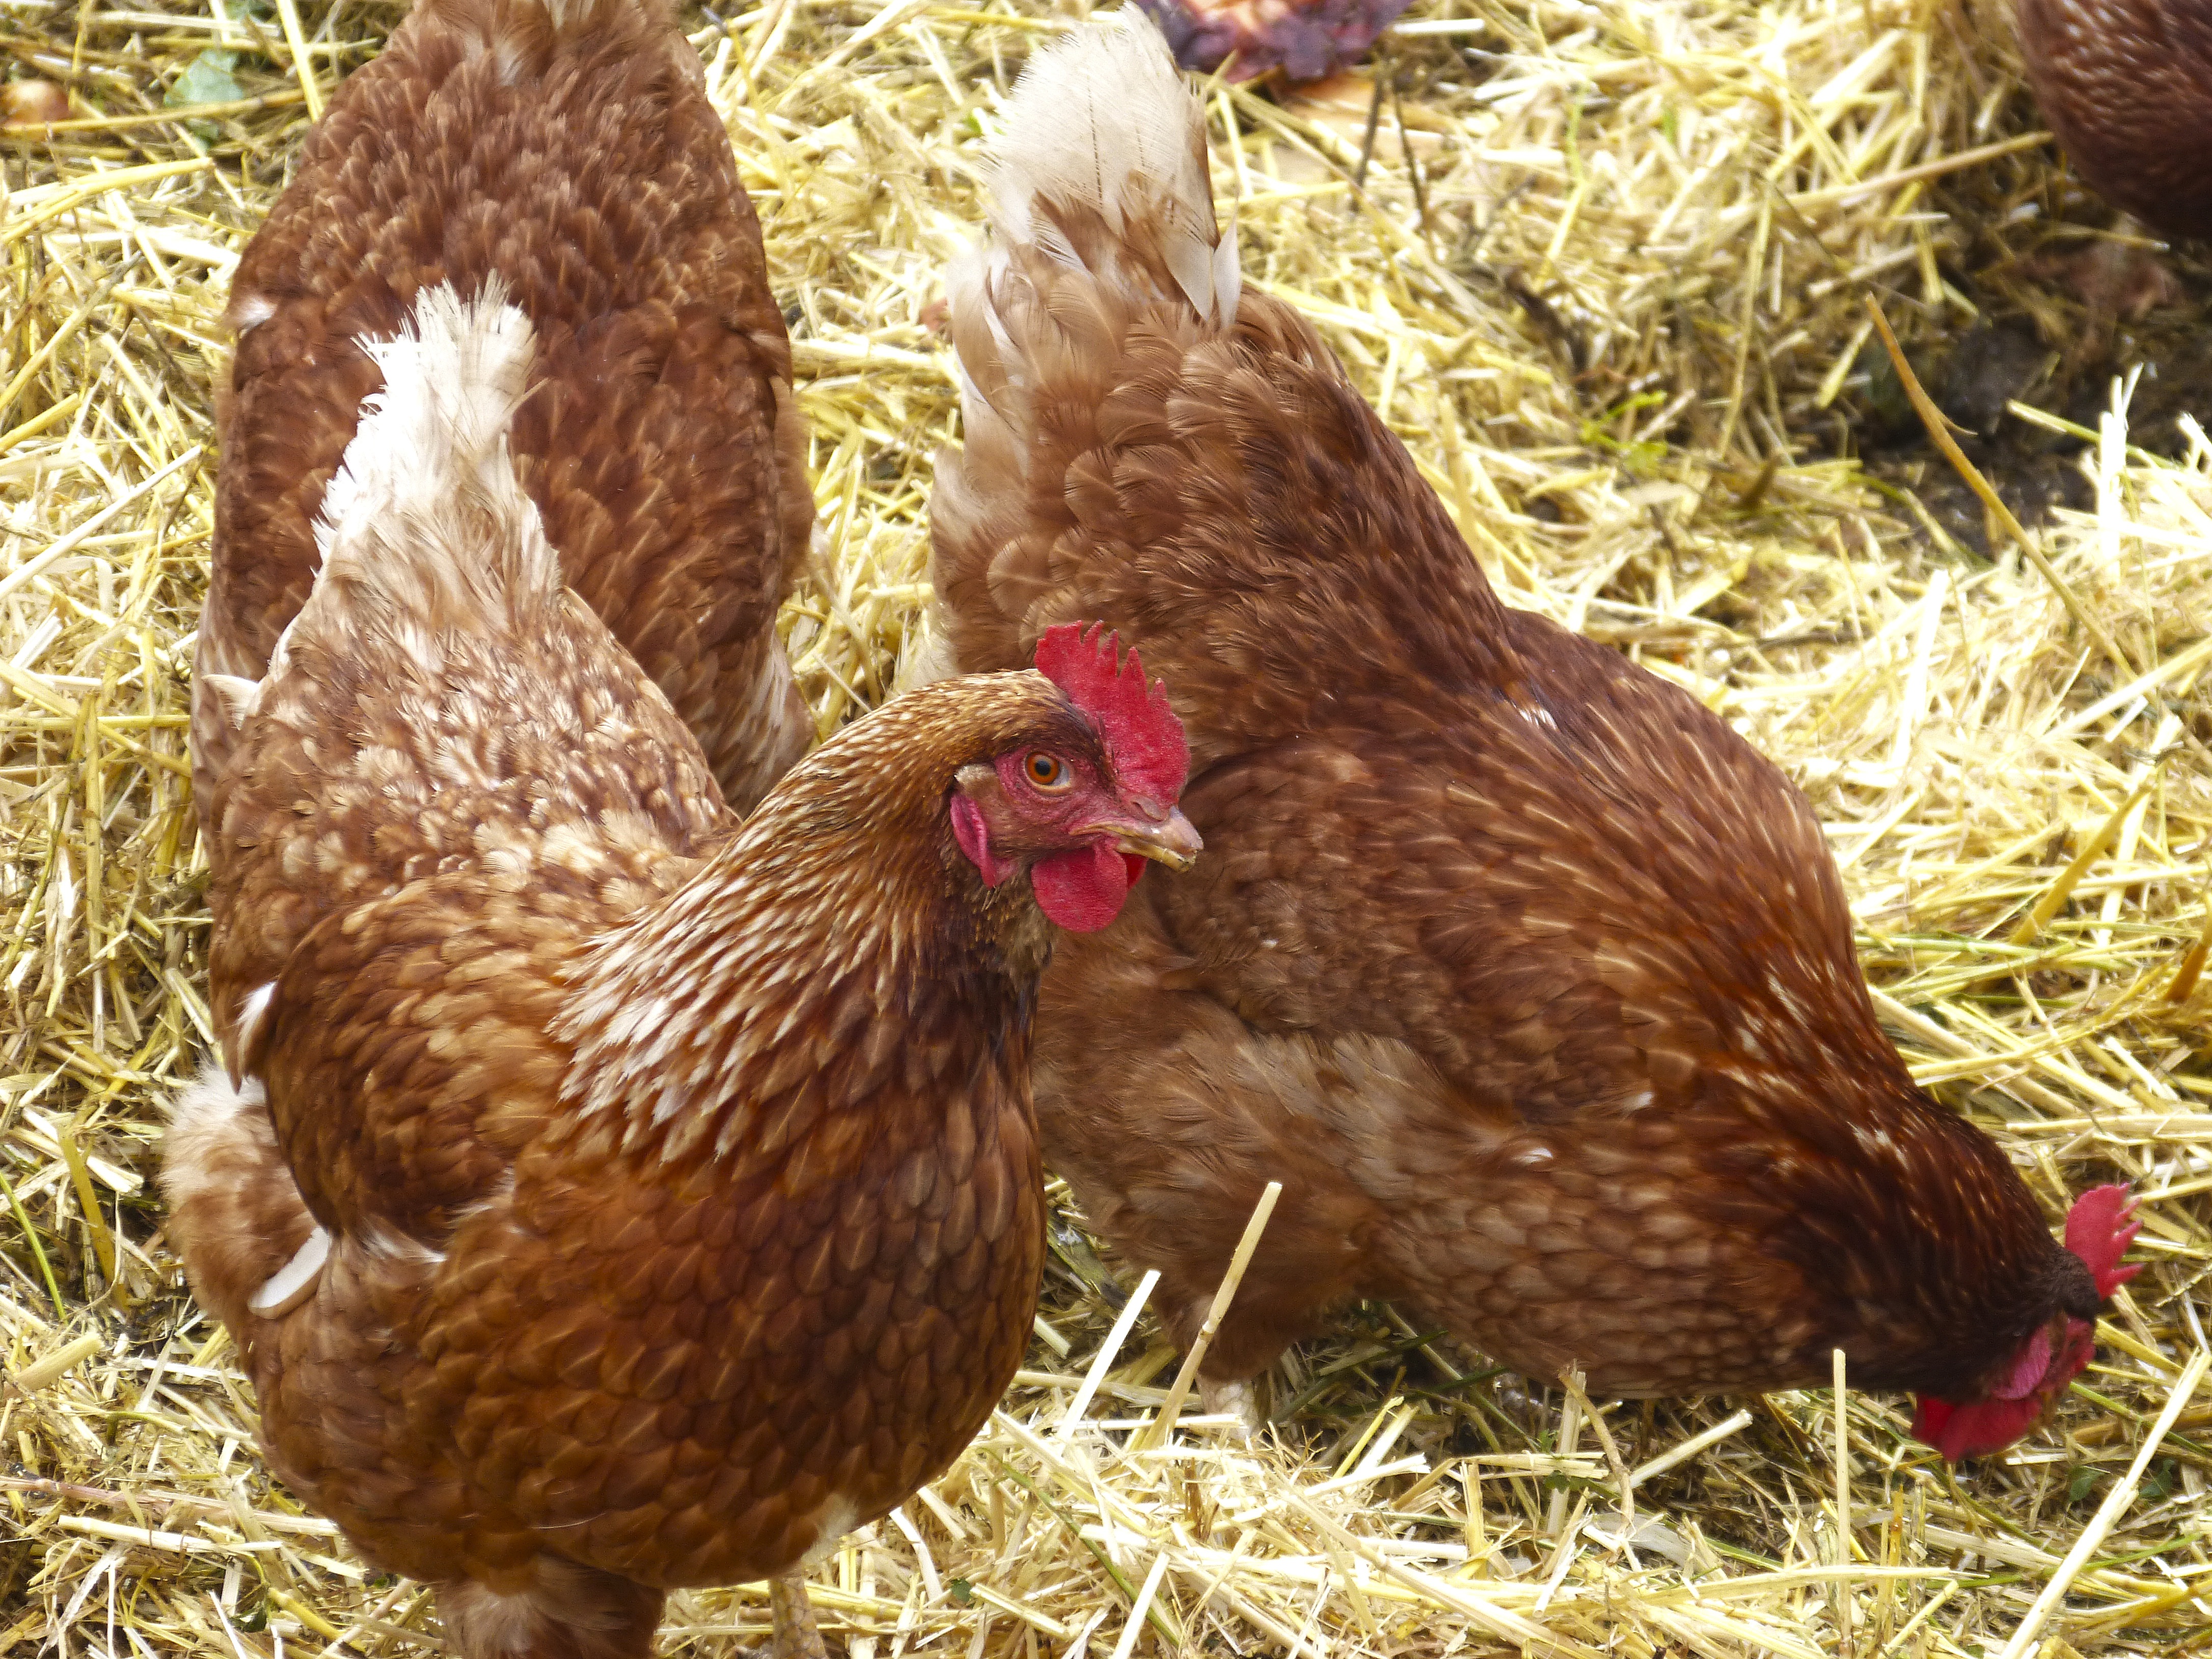
bird, beak, chicken, fowl, fauna, poultry, galliformes, straw, vertebrate, phasianidae, hens